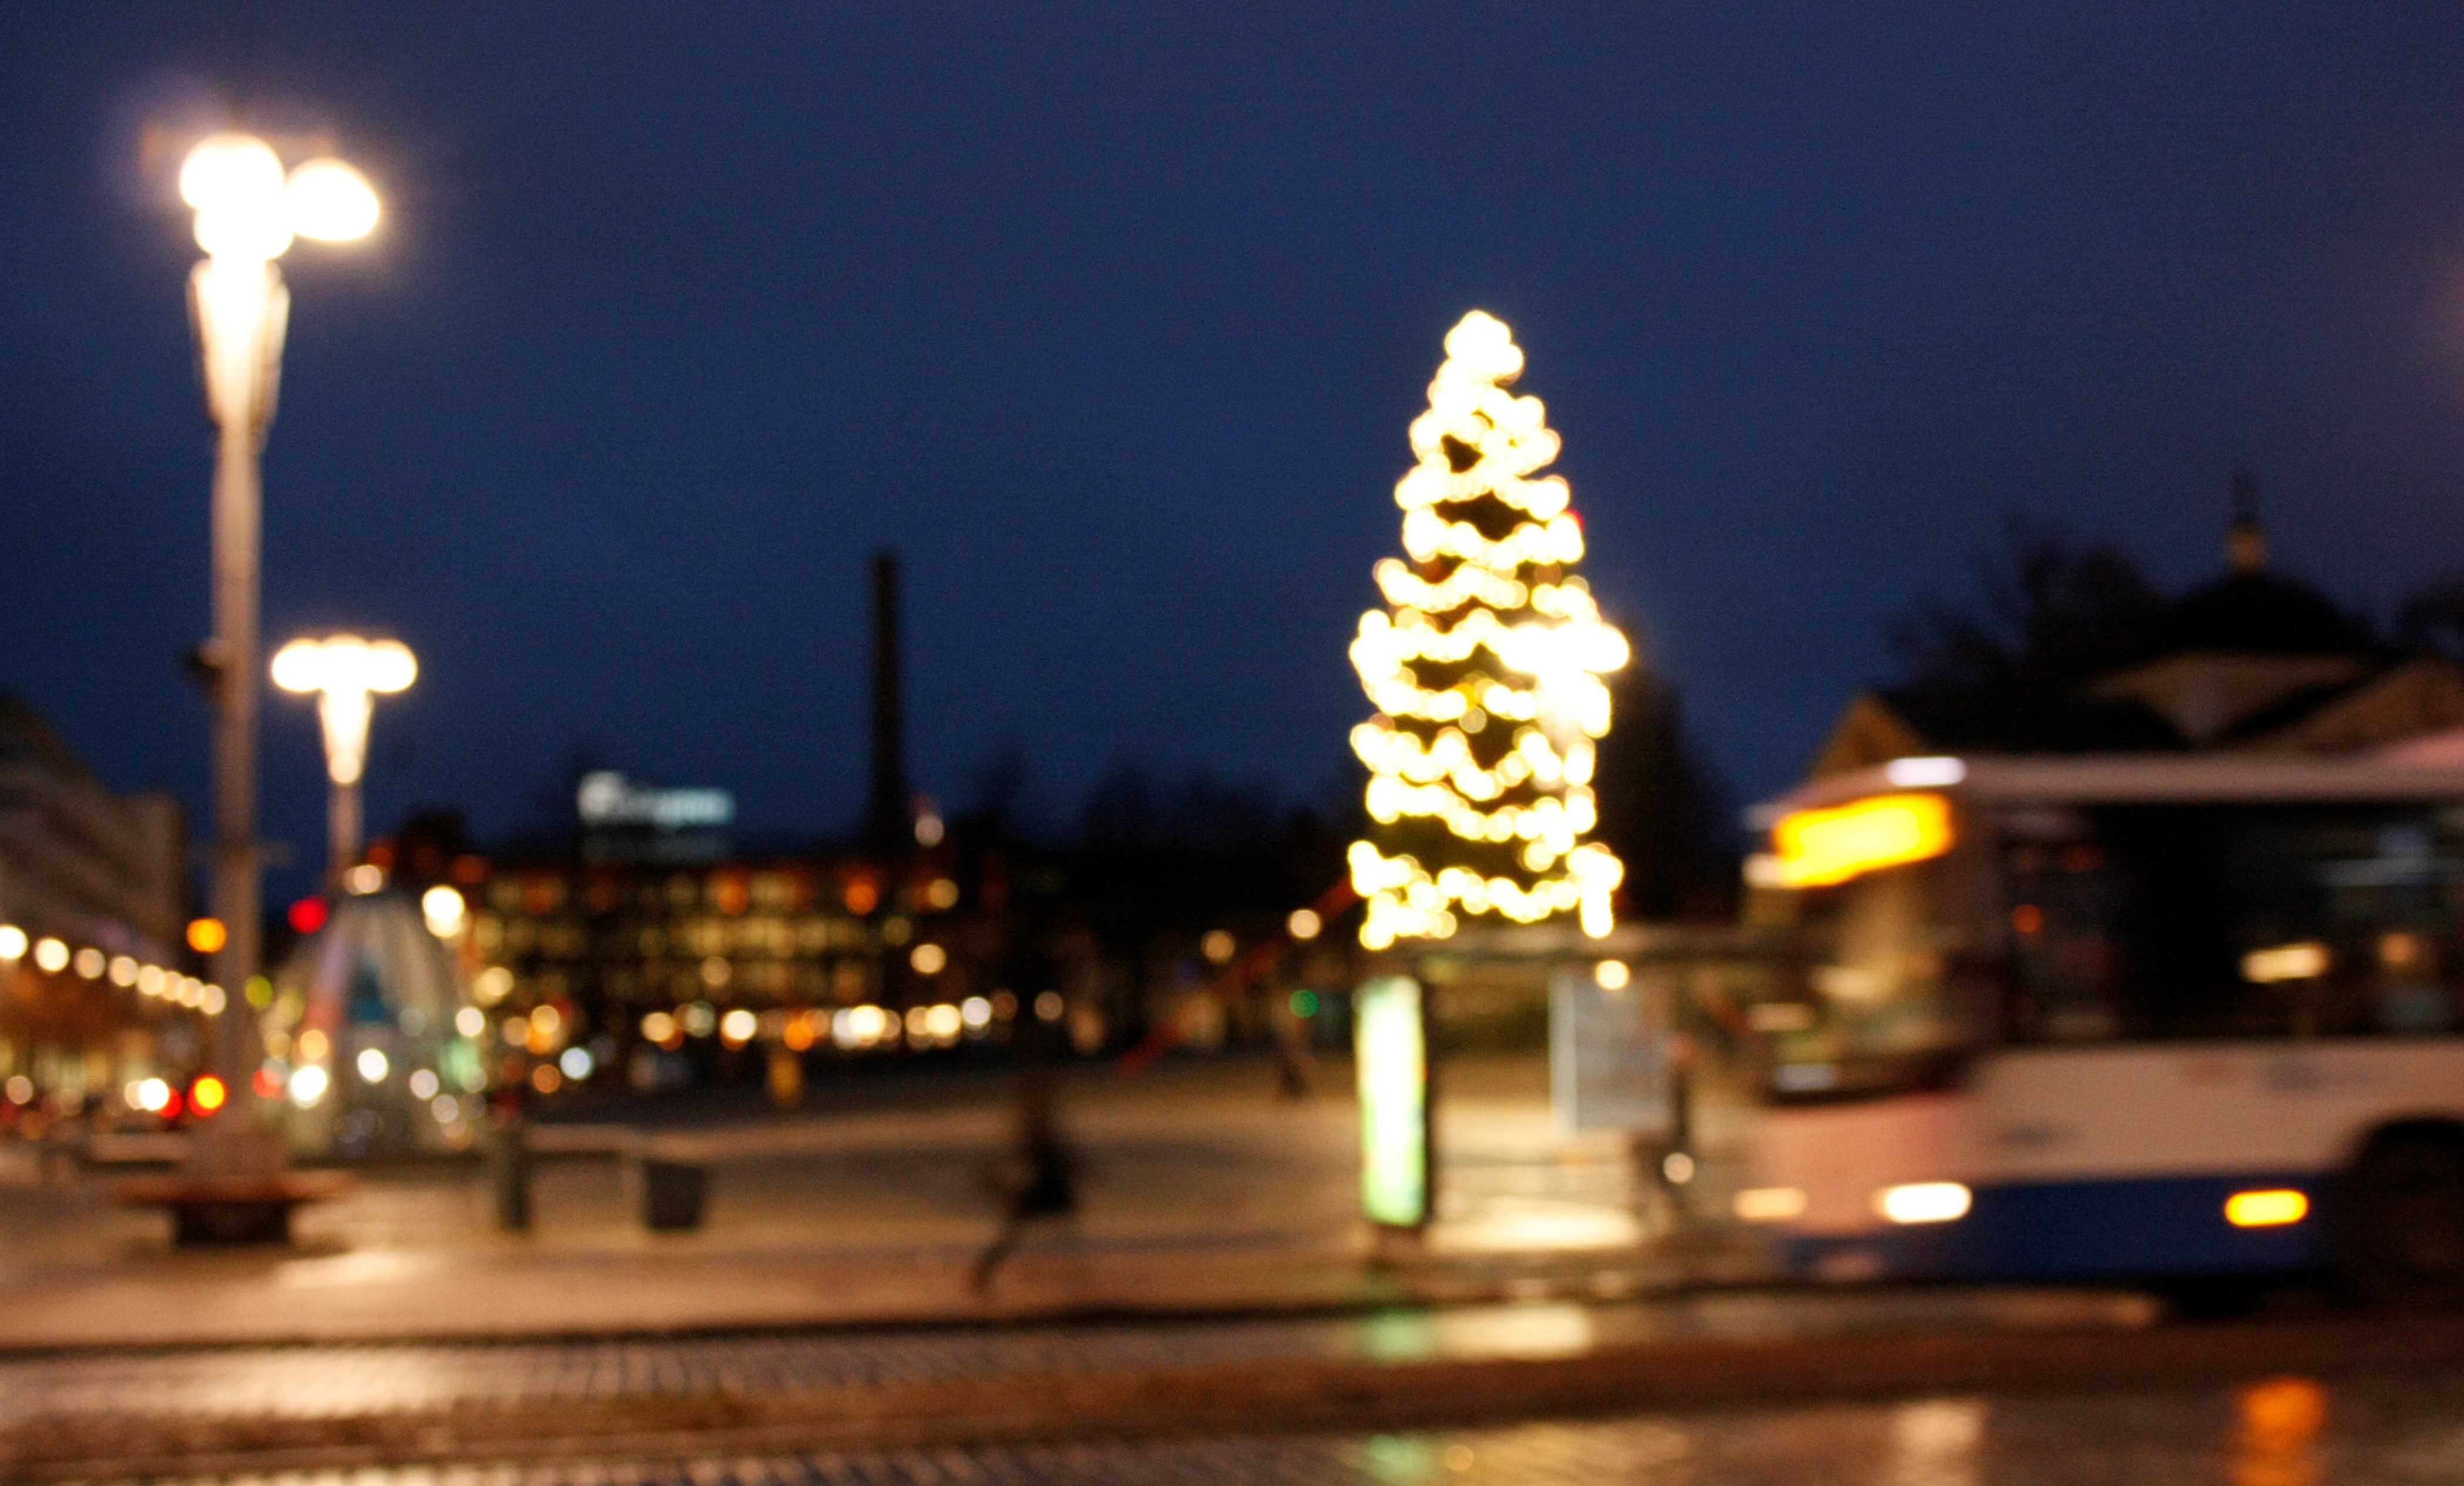
light, night, city, cityscape, downtown, dusk, evening, street light, lighting, christmas decoration, light fixture